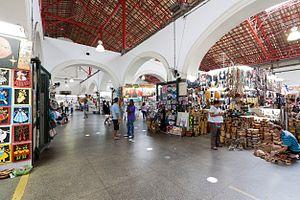
Le Mercado Modelo est un marché artisanal de Salvador de Bahia, au Brésil. Il se trouve dans le quartier de Comércio, à l'ouest de la ville, tout près du port et de la Baie de Tous les Saints. L'Ascenseur Lacerda se trouve immédiatement à proximité.